Palace of Justice of São Paulo

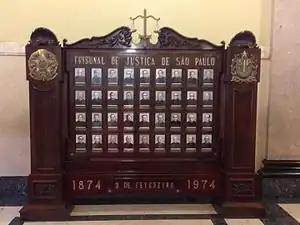
Images of former members of the São Paulo Court of Justice exhibited at the Palace of Justice

The building was one of the first in Brazil to use metal structures. It has luxurious finishes and ornaments such as caryatids and symbols of the judiciary. The interior space features panels, stained glass windows, murals and paintings. The architectural style - both of the interior and the façades - is ecletic, combining baroque and neoclassical elements.